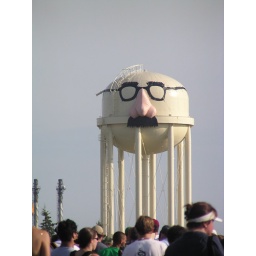
this water tower was in disguise